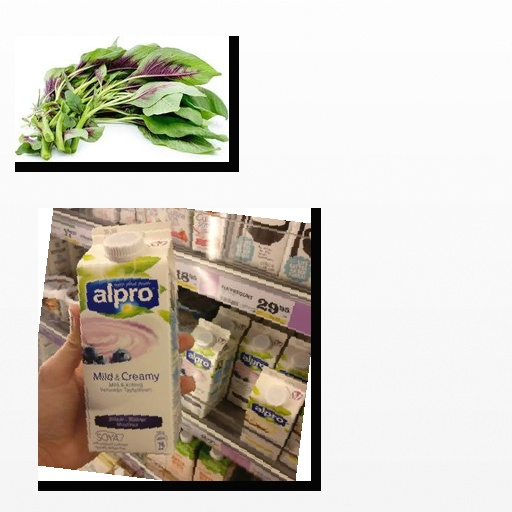
Food items: blueberry_soy_yogurt, amaranth